History of the British Army

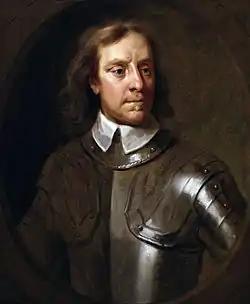
Oliver Cromwell (1656) by Samuel Cooper.

The New Model Army was the first full-time professional army raised within the three kingdoms of England, Ireland and Scotland. It was created in 1645 by the English Long Parliament and it proved supreme in field. At the end of the First Civil War the New Model Army survived attempts by Parliament to disband it. Winston Churchill described its prowess thus: